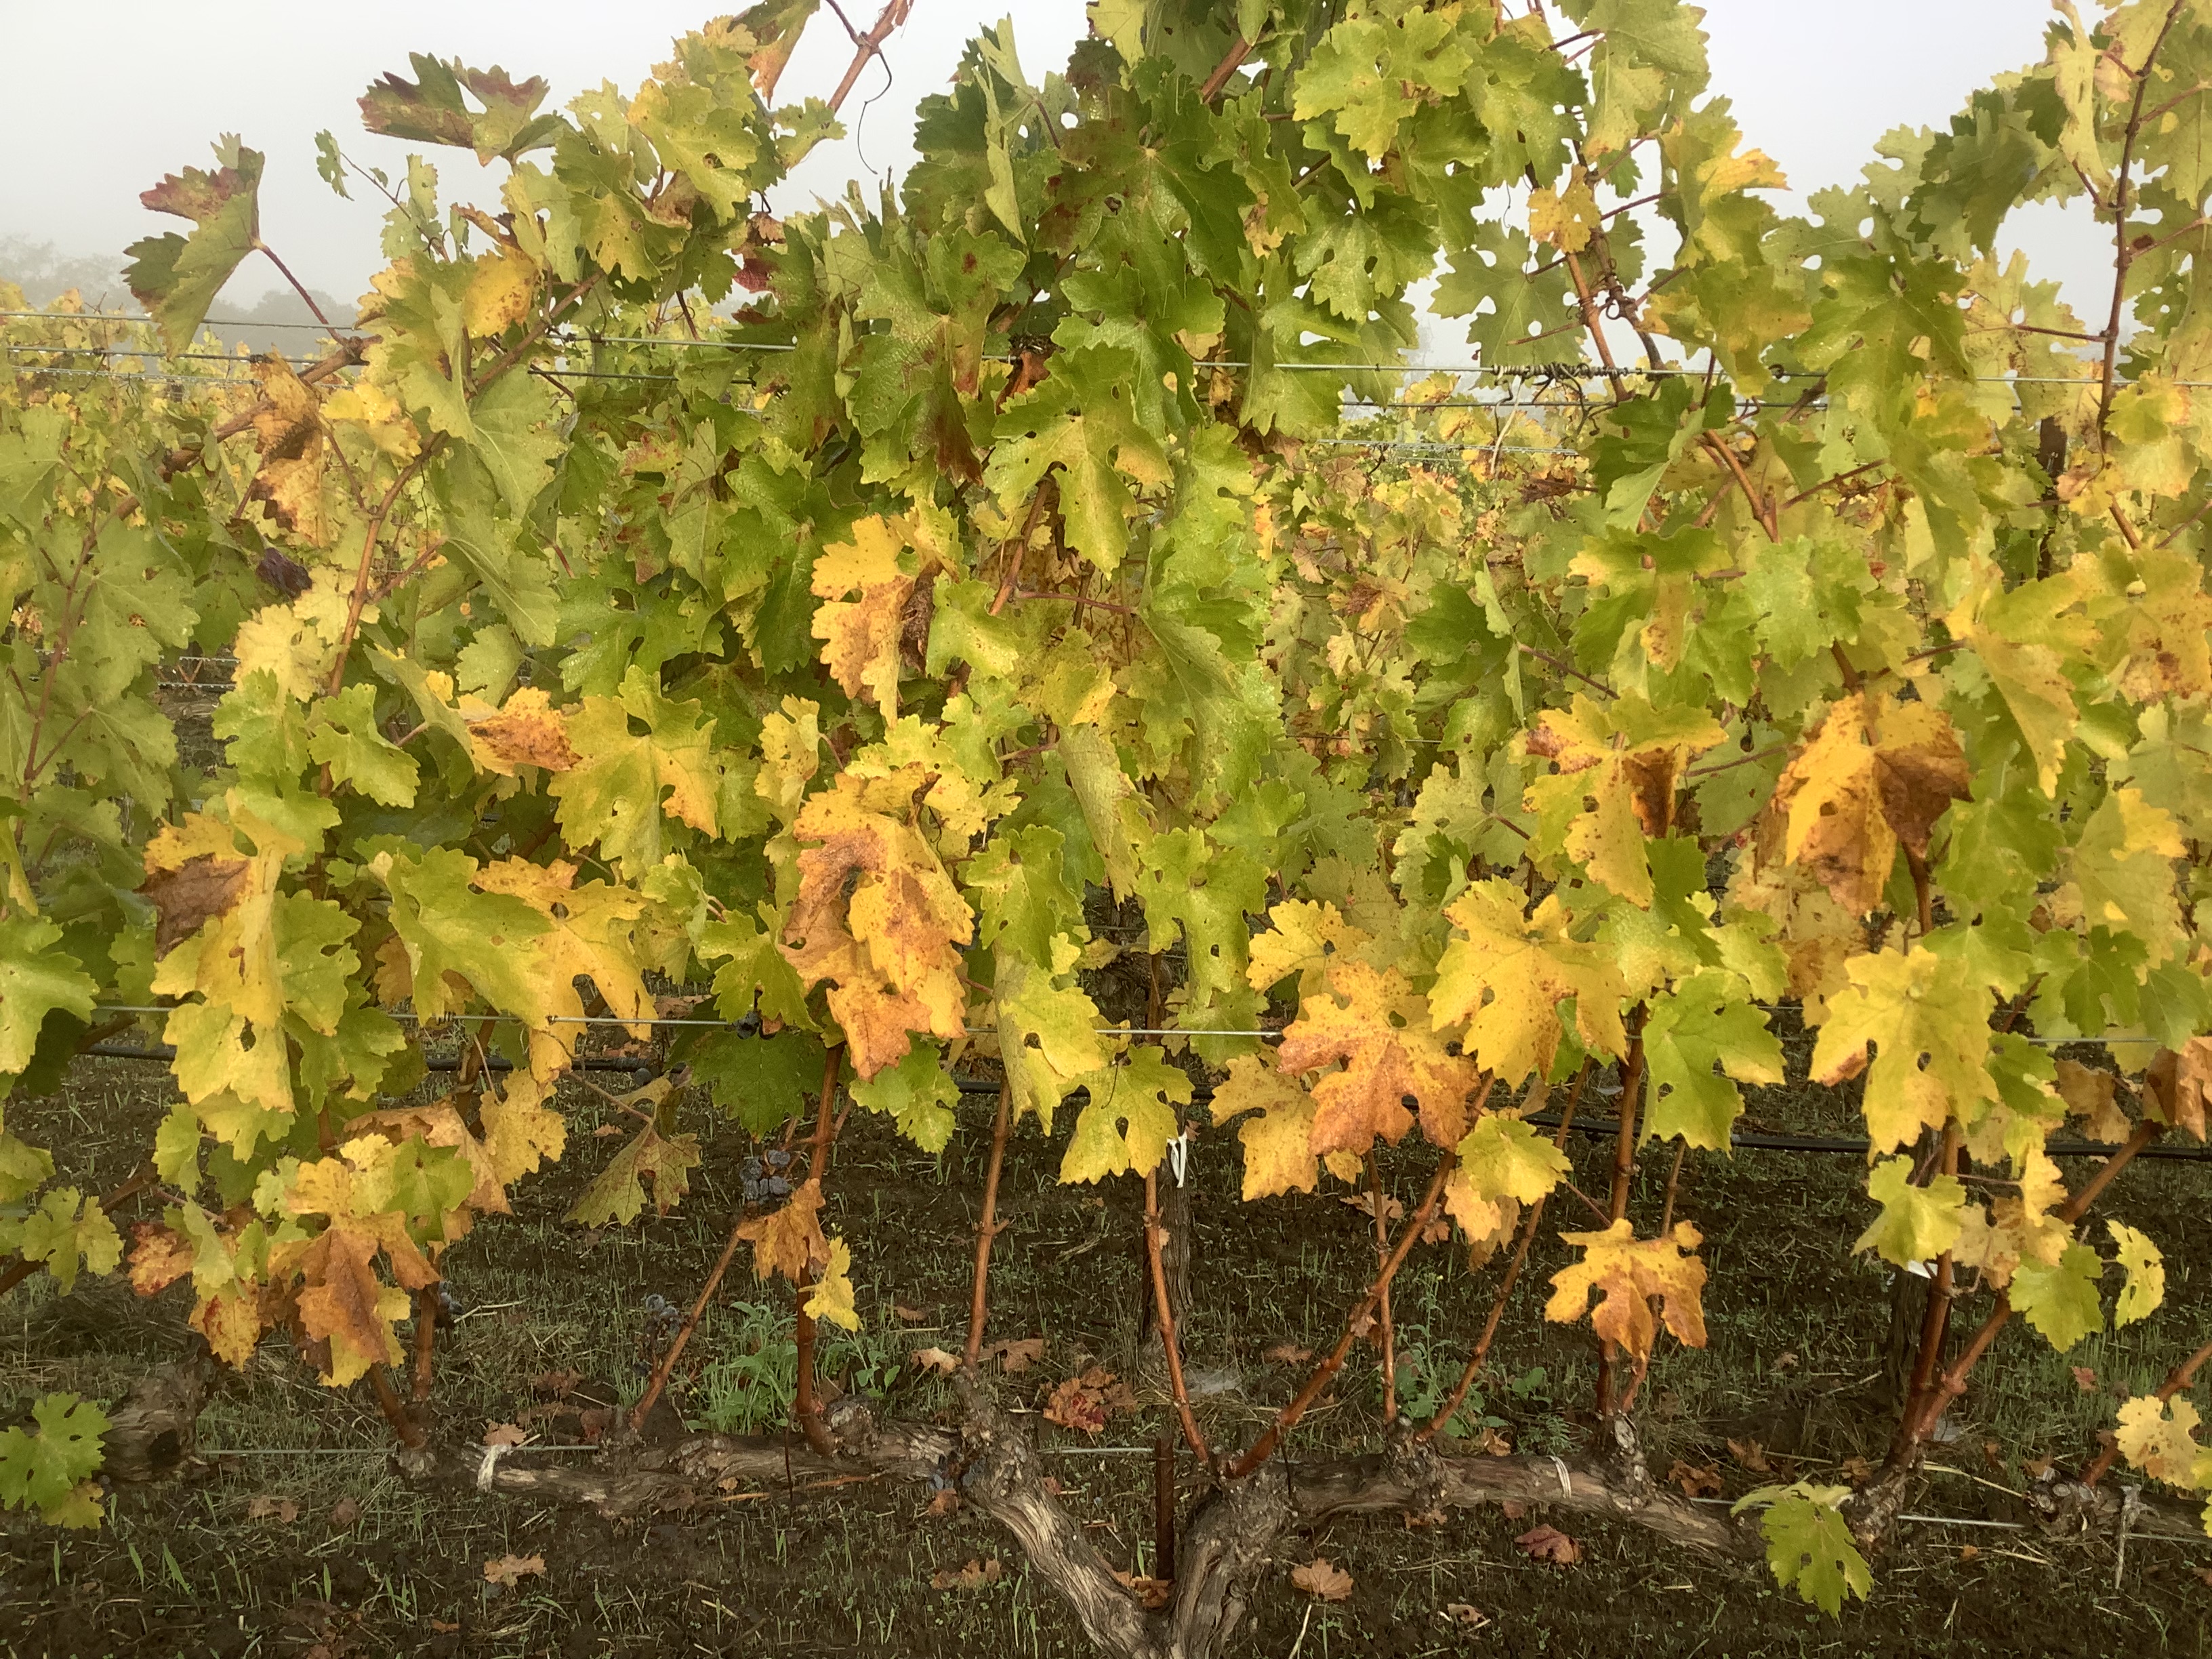
Label: No Virus